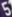
Number: 5